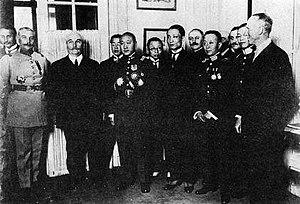
Gaston Doumergue et Xu Shuzheng, chef de la chinoise clique de l'Anhui
Xu Shuzheng, né le 11 novembre 1880, décédé le 29 décembre 1925 est un seigneur de la guerre chinois sous la république de Chine. Il travaille pour Duan Qirui et était membre de la clique de l'Anhui.